The Arcade (Oak Bluffs, Massachusetts)

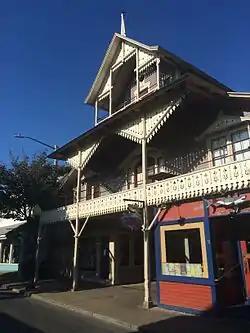

The Arcade is an historic building at 31 Circuit Avenue in Oak Bluffs, Massachusetts. Built in the early 1870s, it is one of the best preserved buildings on Circuit Ave, and is further locally significant as housing the offices of the Oak Bluffs Land and Wharf Company, which was responsible for much of the early development of the town of Oak Bluffs. The property was listed on the National Register of Historic Places in 1994.